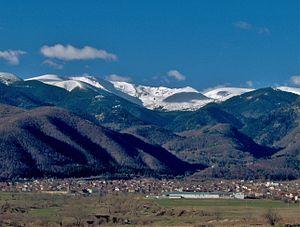
Le Rila est un massif montagneux du Sud-Ouest de la Bulgarie qui constitue une partie de l’ensemble Rila-Rhodopes. Le point culminant du Rila est le Musala, qui est également le point culminant de la péninsule balkanique. Les rivières Iskăr, Marica et Mesta prennent leur source dans le massif du Rila.